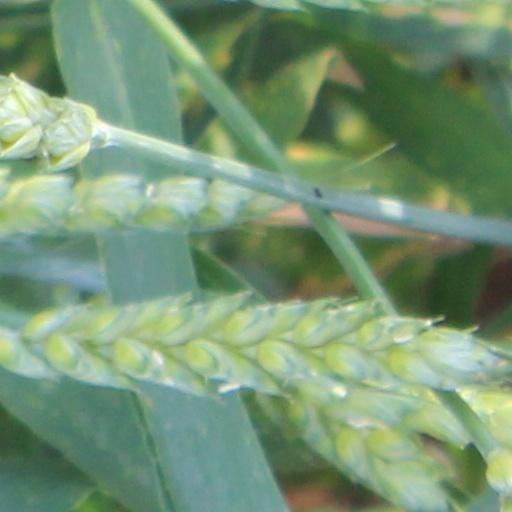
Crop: wheat